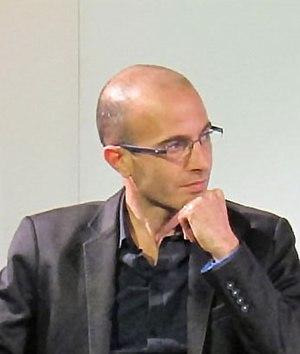
Yuval Noah Harari, né le 24 février 1976 à Kiryat-Ata, est un historien et professeur d’histoire israélien. Professeur à l’université hébraïque de Jérusalem, il est l'auteur du best-seller international Sapiens : Une brève histoire de l'humanité et de sa suite Homo Deus : Une brève histoire de l'avenir.